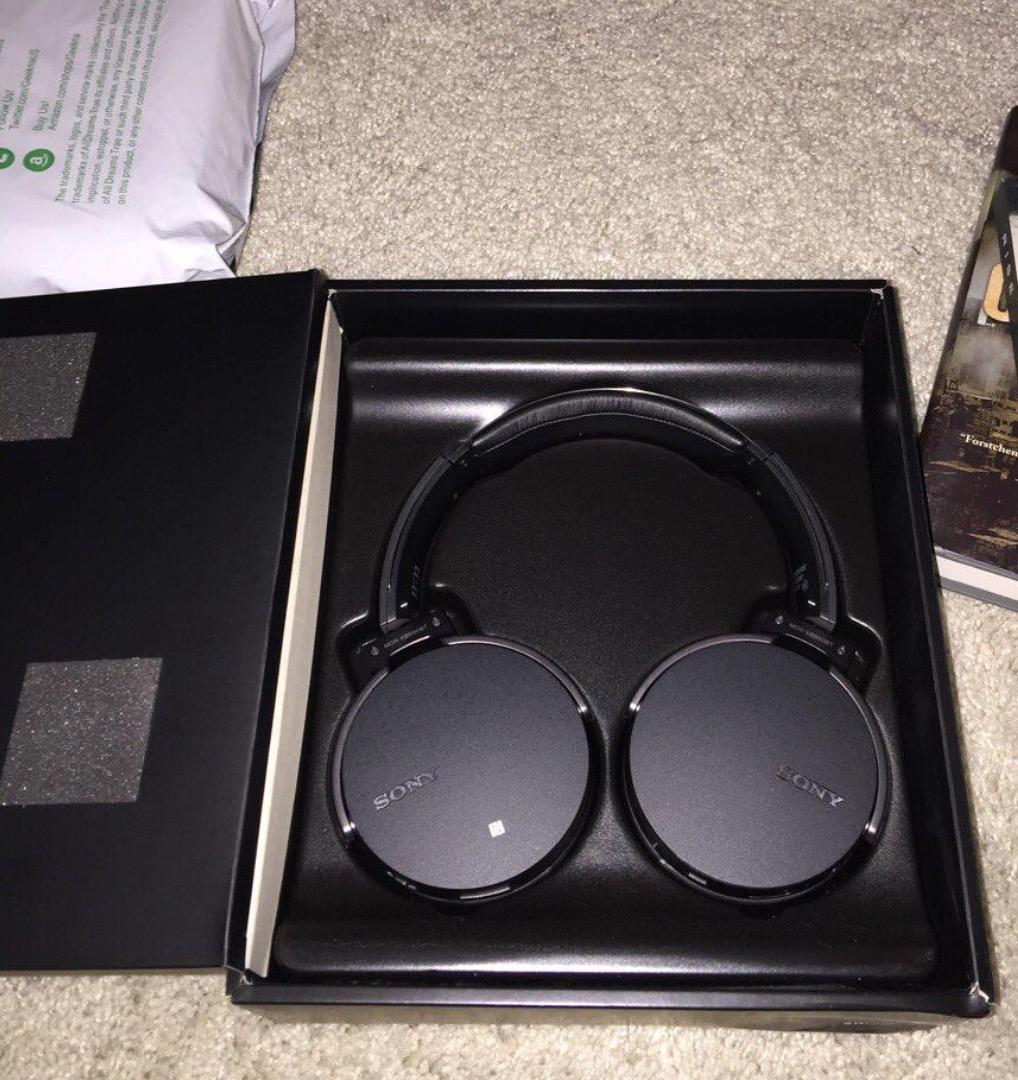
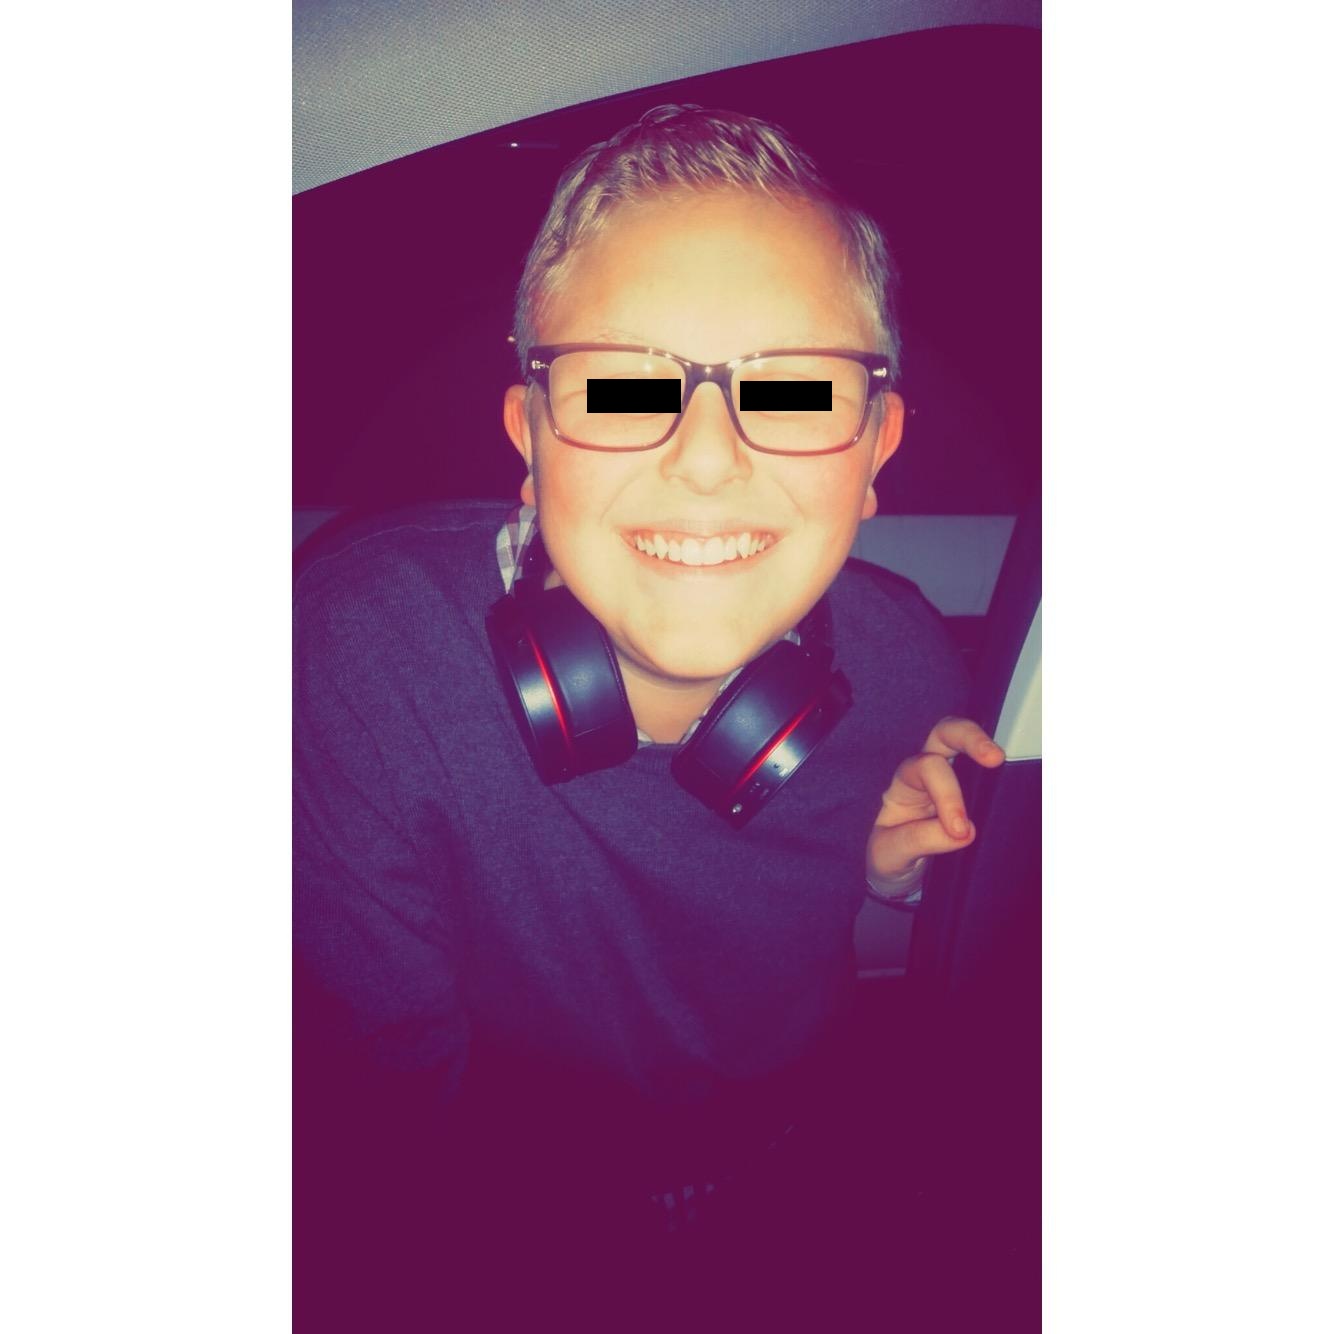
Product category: headphones
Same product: yes